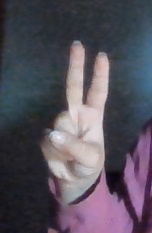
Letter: taa